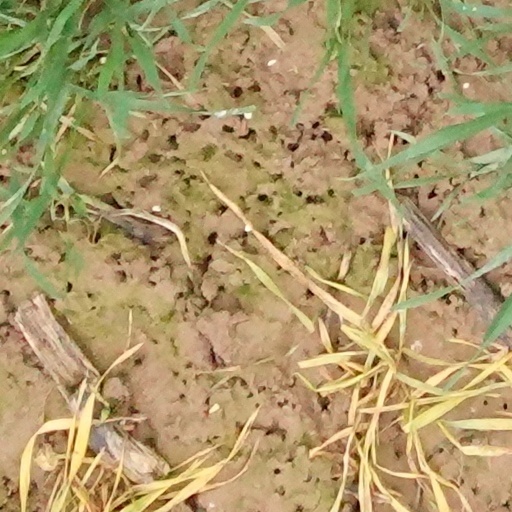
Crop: wheat